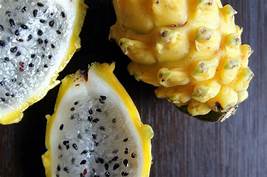
Label: Dragonfruit